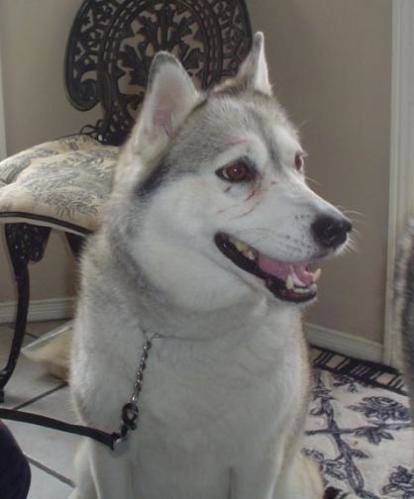
Label: dog